Acrostic ring

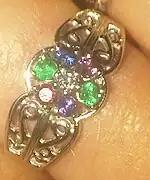
A dearest ring in which the T is represented by tourmaline instead of topaz.

An acrostic ring is a ring on which the initials of the gemstones on the band spell out a word in an acrostic style. In some cases, paste gems were used instead of precious stones.